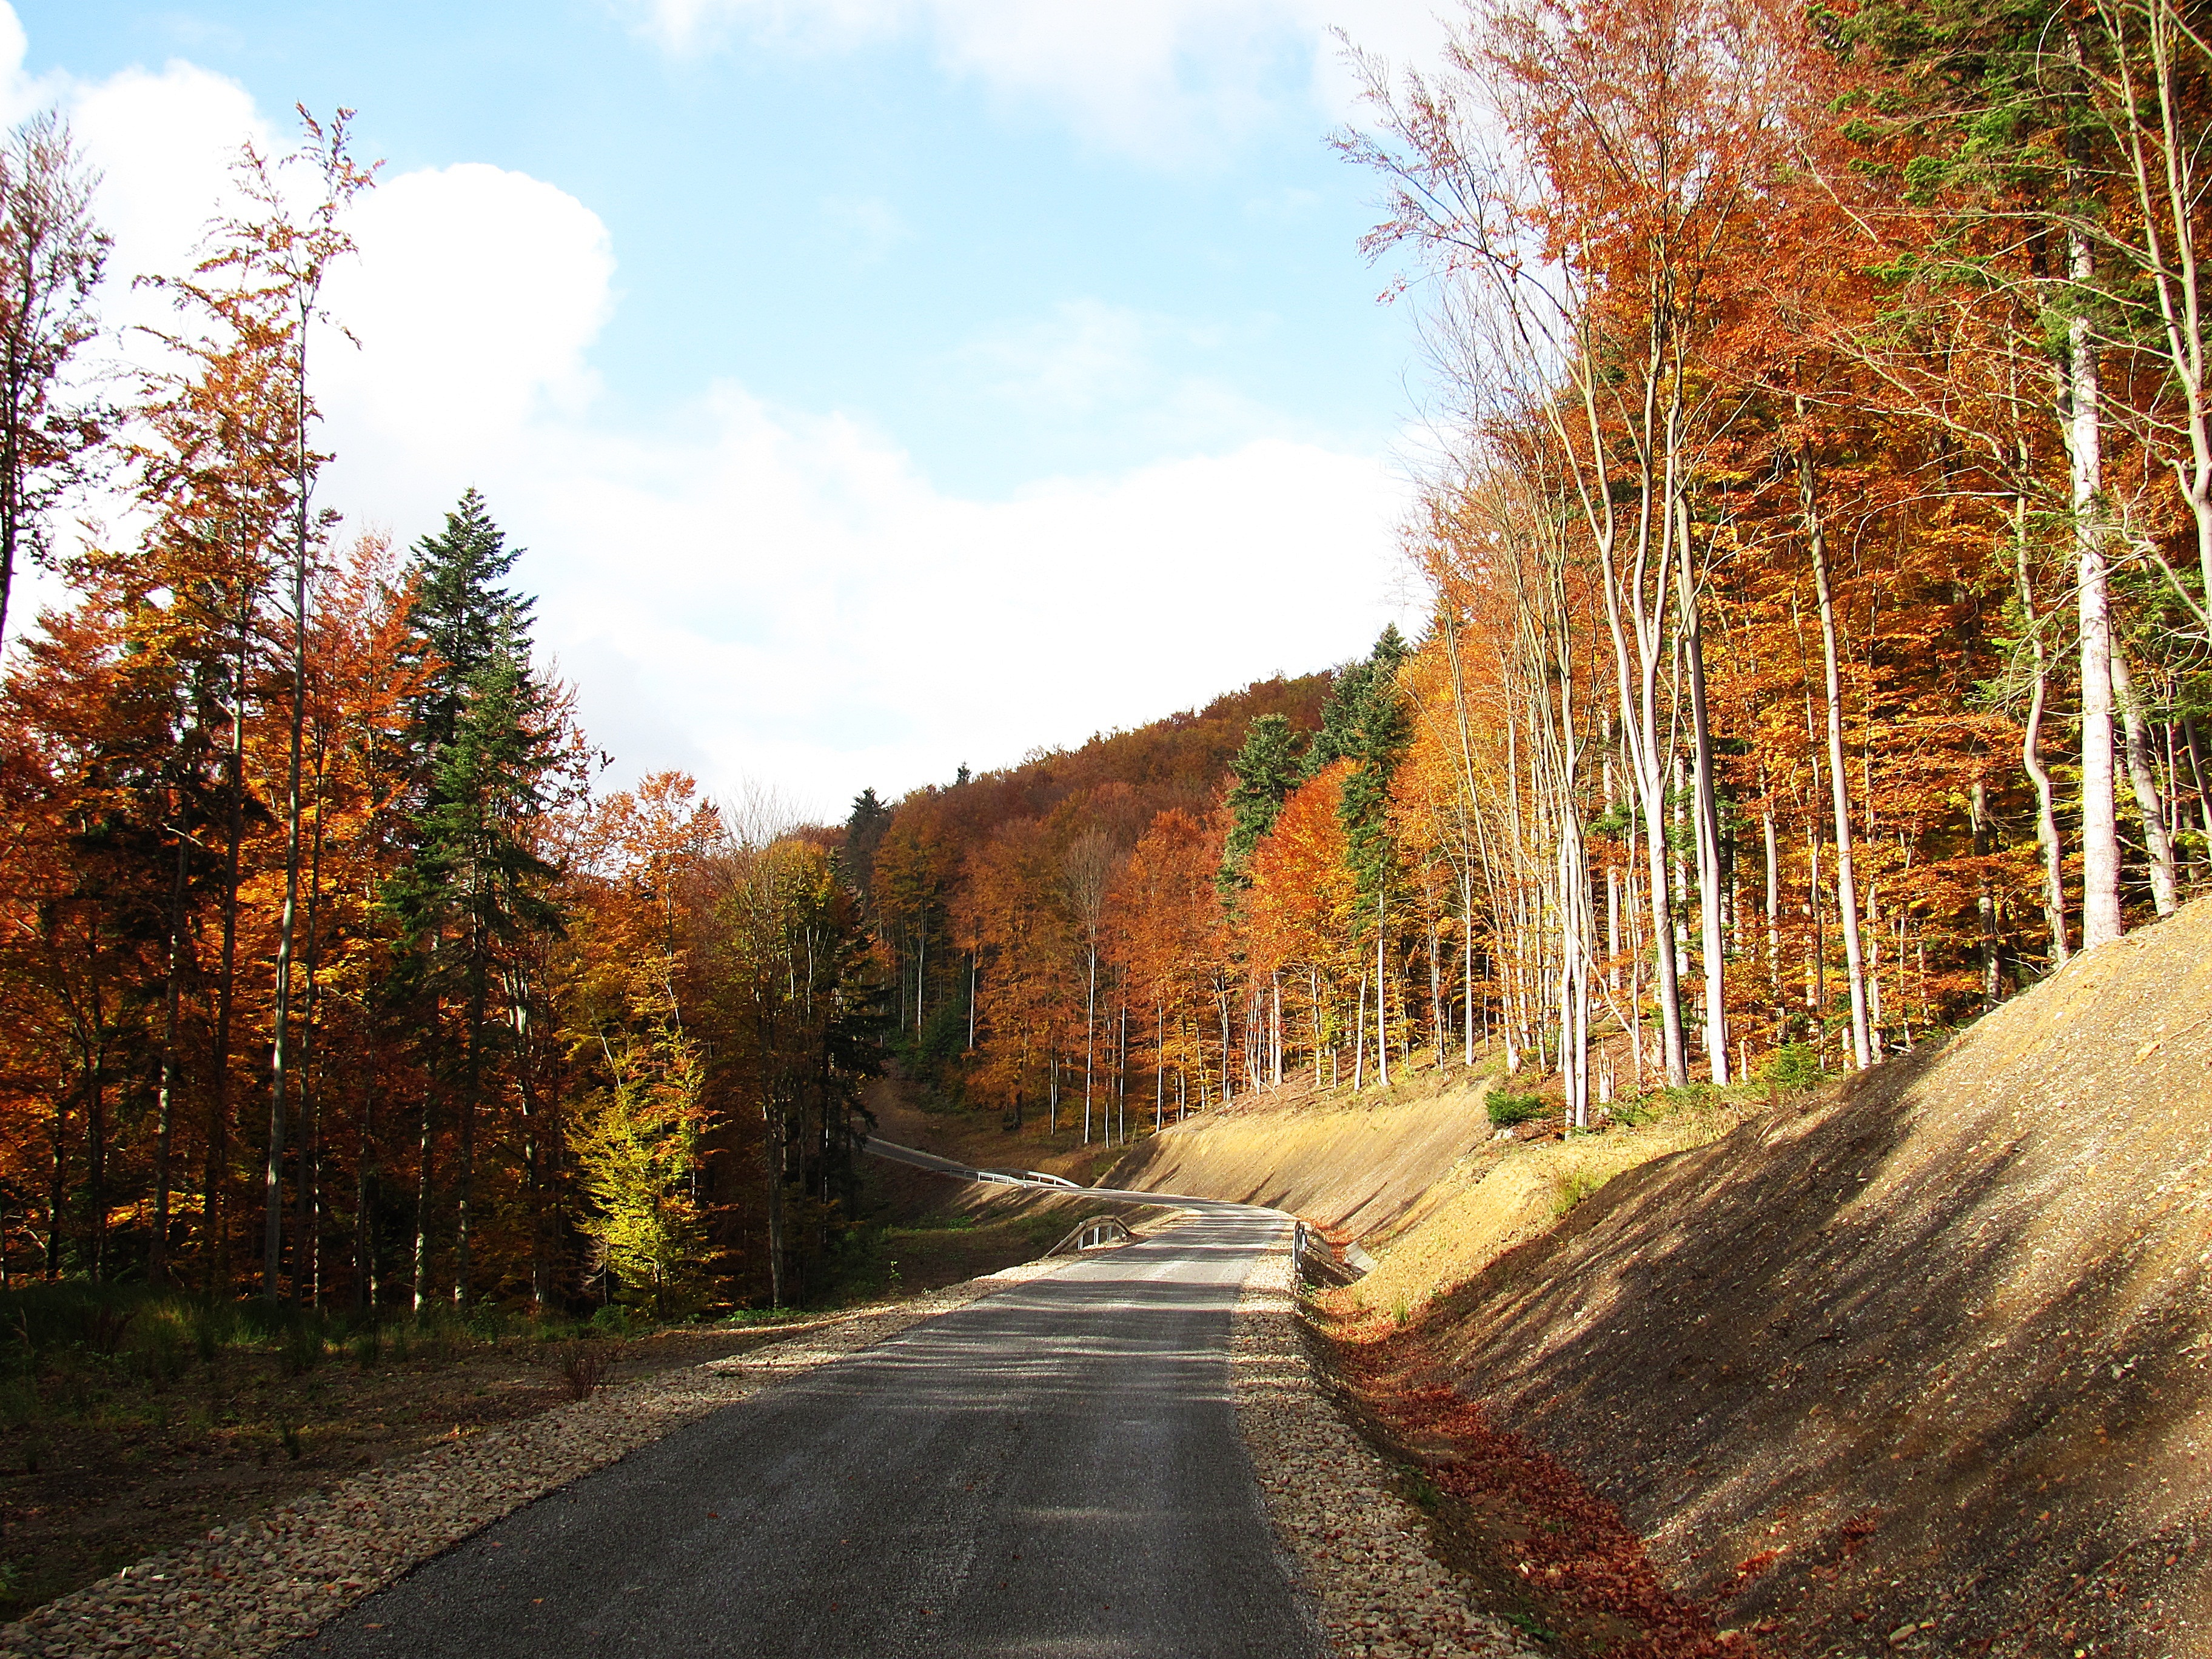
landscape, tree, nature, forest, plant, road, trail, sunlight, morning, leaf, view, alley, panorama, travel, foliage, green, space, autumn, park, holiday, colorful, tourism, season, waterway, top view, sunny, shadows, colors, holidays, aura, infrastructure, poland, woodland, the sun, time of year, the background, the silence, peace of mind, rural area, sunny day, spacer, the prospect of, konary, the road in the forest, bieszczady, the purity of the, woody plant